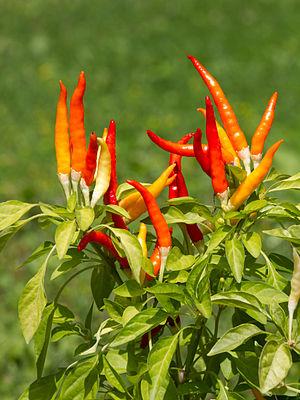
La variété Fiesta est un piment décoratif.
Le jardin botanique Henri-Gaussen est situé au centre de Toulouse, géré par l'Université Paul-Sabatier, il fait toutefois partie du muséum d'histoire naturelle. Il est implanté sur la commune de Toulouse dans le quartier du jardin des plantes, et porte le nom, depuis 1991, du célèbre phytogéographe et éminent botaniste, le professeur Henri Gaussen qui le dirigea de 1948 à 1958.
Le muséum de Toulouse est un musée d'histoire naturelle et d'ethnologie situé dans le Jardin des Plantes de Toulouse, quartier de Busca-Montplaisir. Le Muséum d'histoire naturelle de Toulouse abrite une collection de plus de deux millions et demi de pièces sur une superficie d'environ 6 000 m², sans compter les annexes extérieures. Il est le deuxième plus grand de France après le Muséum national d'histoire naturelle de Paris.
Le terme piment est un nom vernaculaire désignant le fruit de cinq espèces de plantes du genre Capsicum de la famille des Solanacées et de plusieurs autres taxons. Le mot désigne plus communément le fruit de ces plantes, utilisés comme condiment ou légume. La notion de piment est généralement associée à la saveur de piquant.